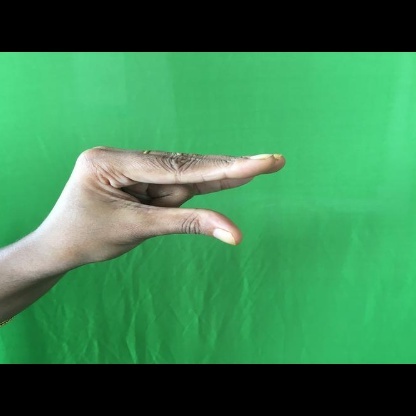
Mudra: Kangulam